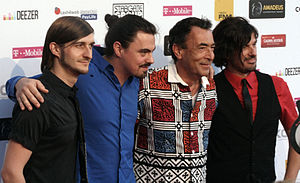
Hubert von Goisern
Hubert von Goisern (2012)
Hubert von Goisern er en østrigsk sangskriver og verdensmusiker. Han er født i Bad Goisern i Oberösterreich, og hans kunstnernavn referer således til hans fødeby.